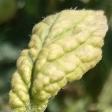
Crop: Tomato
Condition: virosis-d